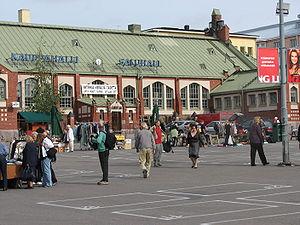
Hietalahti est une baie et une section du quartier de Kamppi à Helsinki en Finlande.